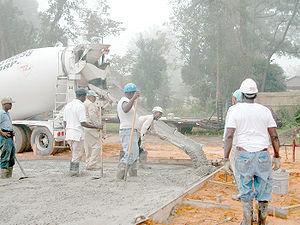
Le béton de ciment, couramment appelé béton, est un mélange de ciment, de granulats, d'eau et d'adjuvants.